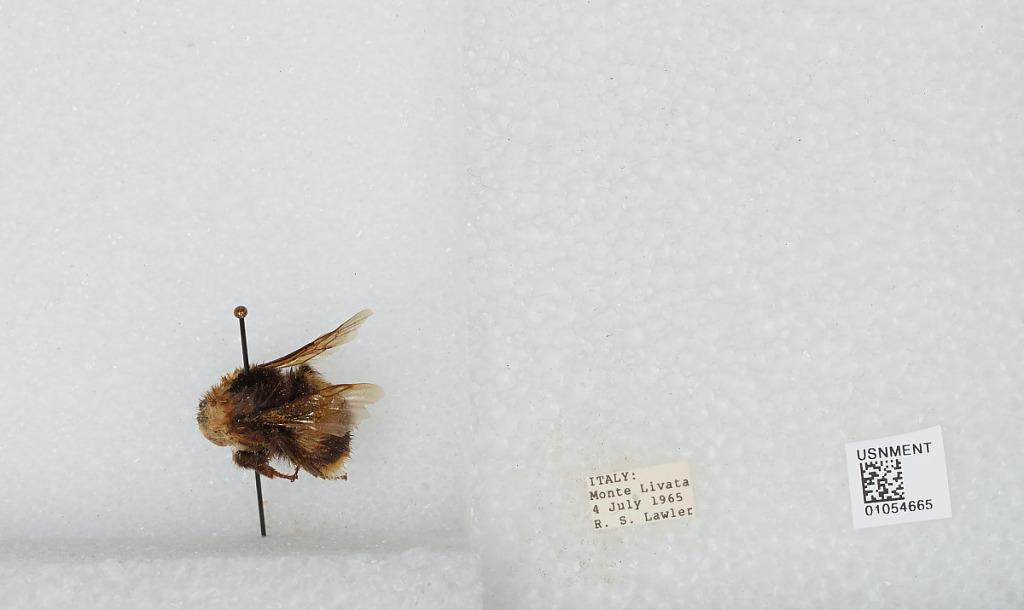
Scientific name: Bombus sp.
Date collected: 1965-7-4
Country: Italy
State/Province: Latium
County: Rome
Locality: Monte Livata